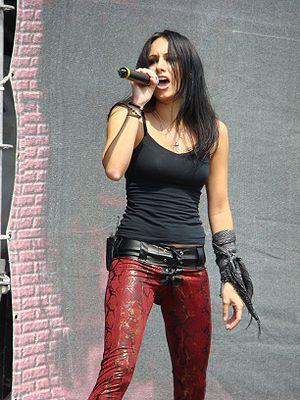
Lauren Harris, une chanteuse britannique. Suomi: Lauren Harris, brittiläinen laulaja.